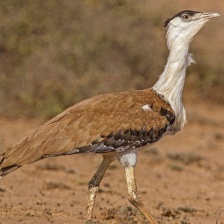
Species: INDIAN BUSTARD
Scientific name: ARDEOTIS NIGRICEPS